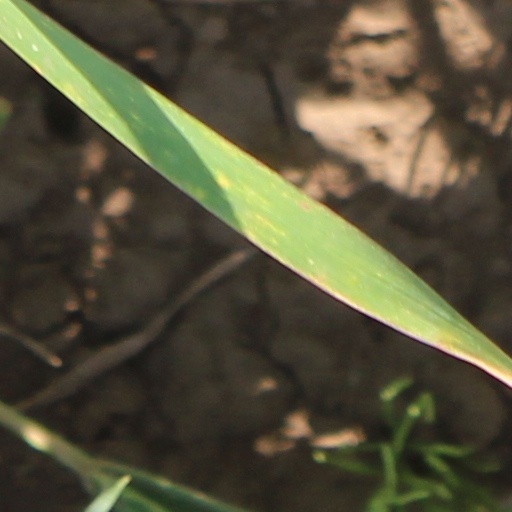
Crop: wheat